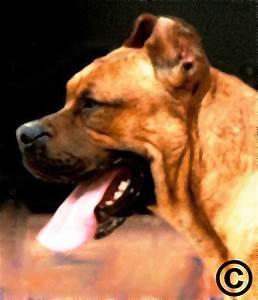
dog